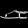
Label: Sandal